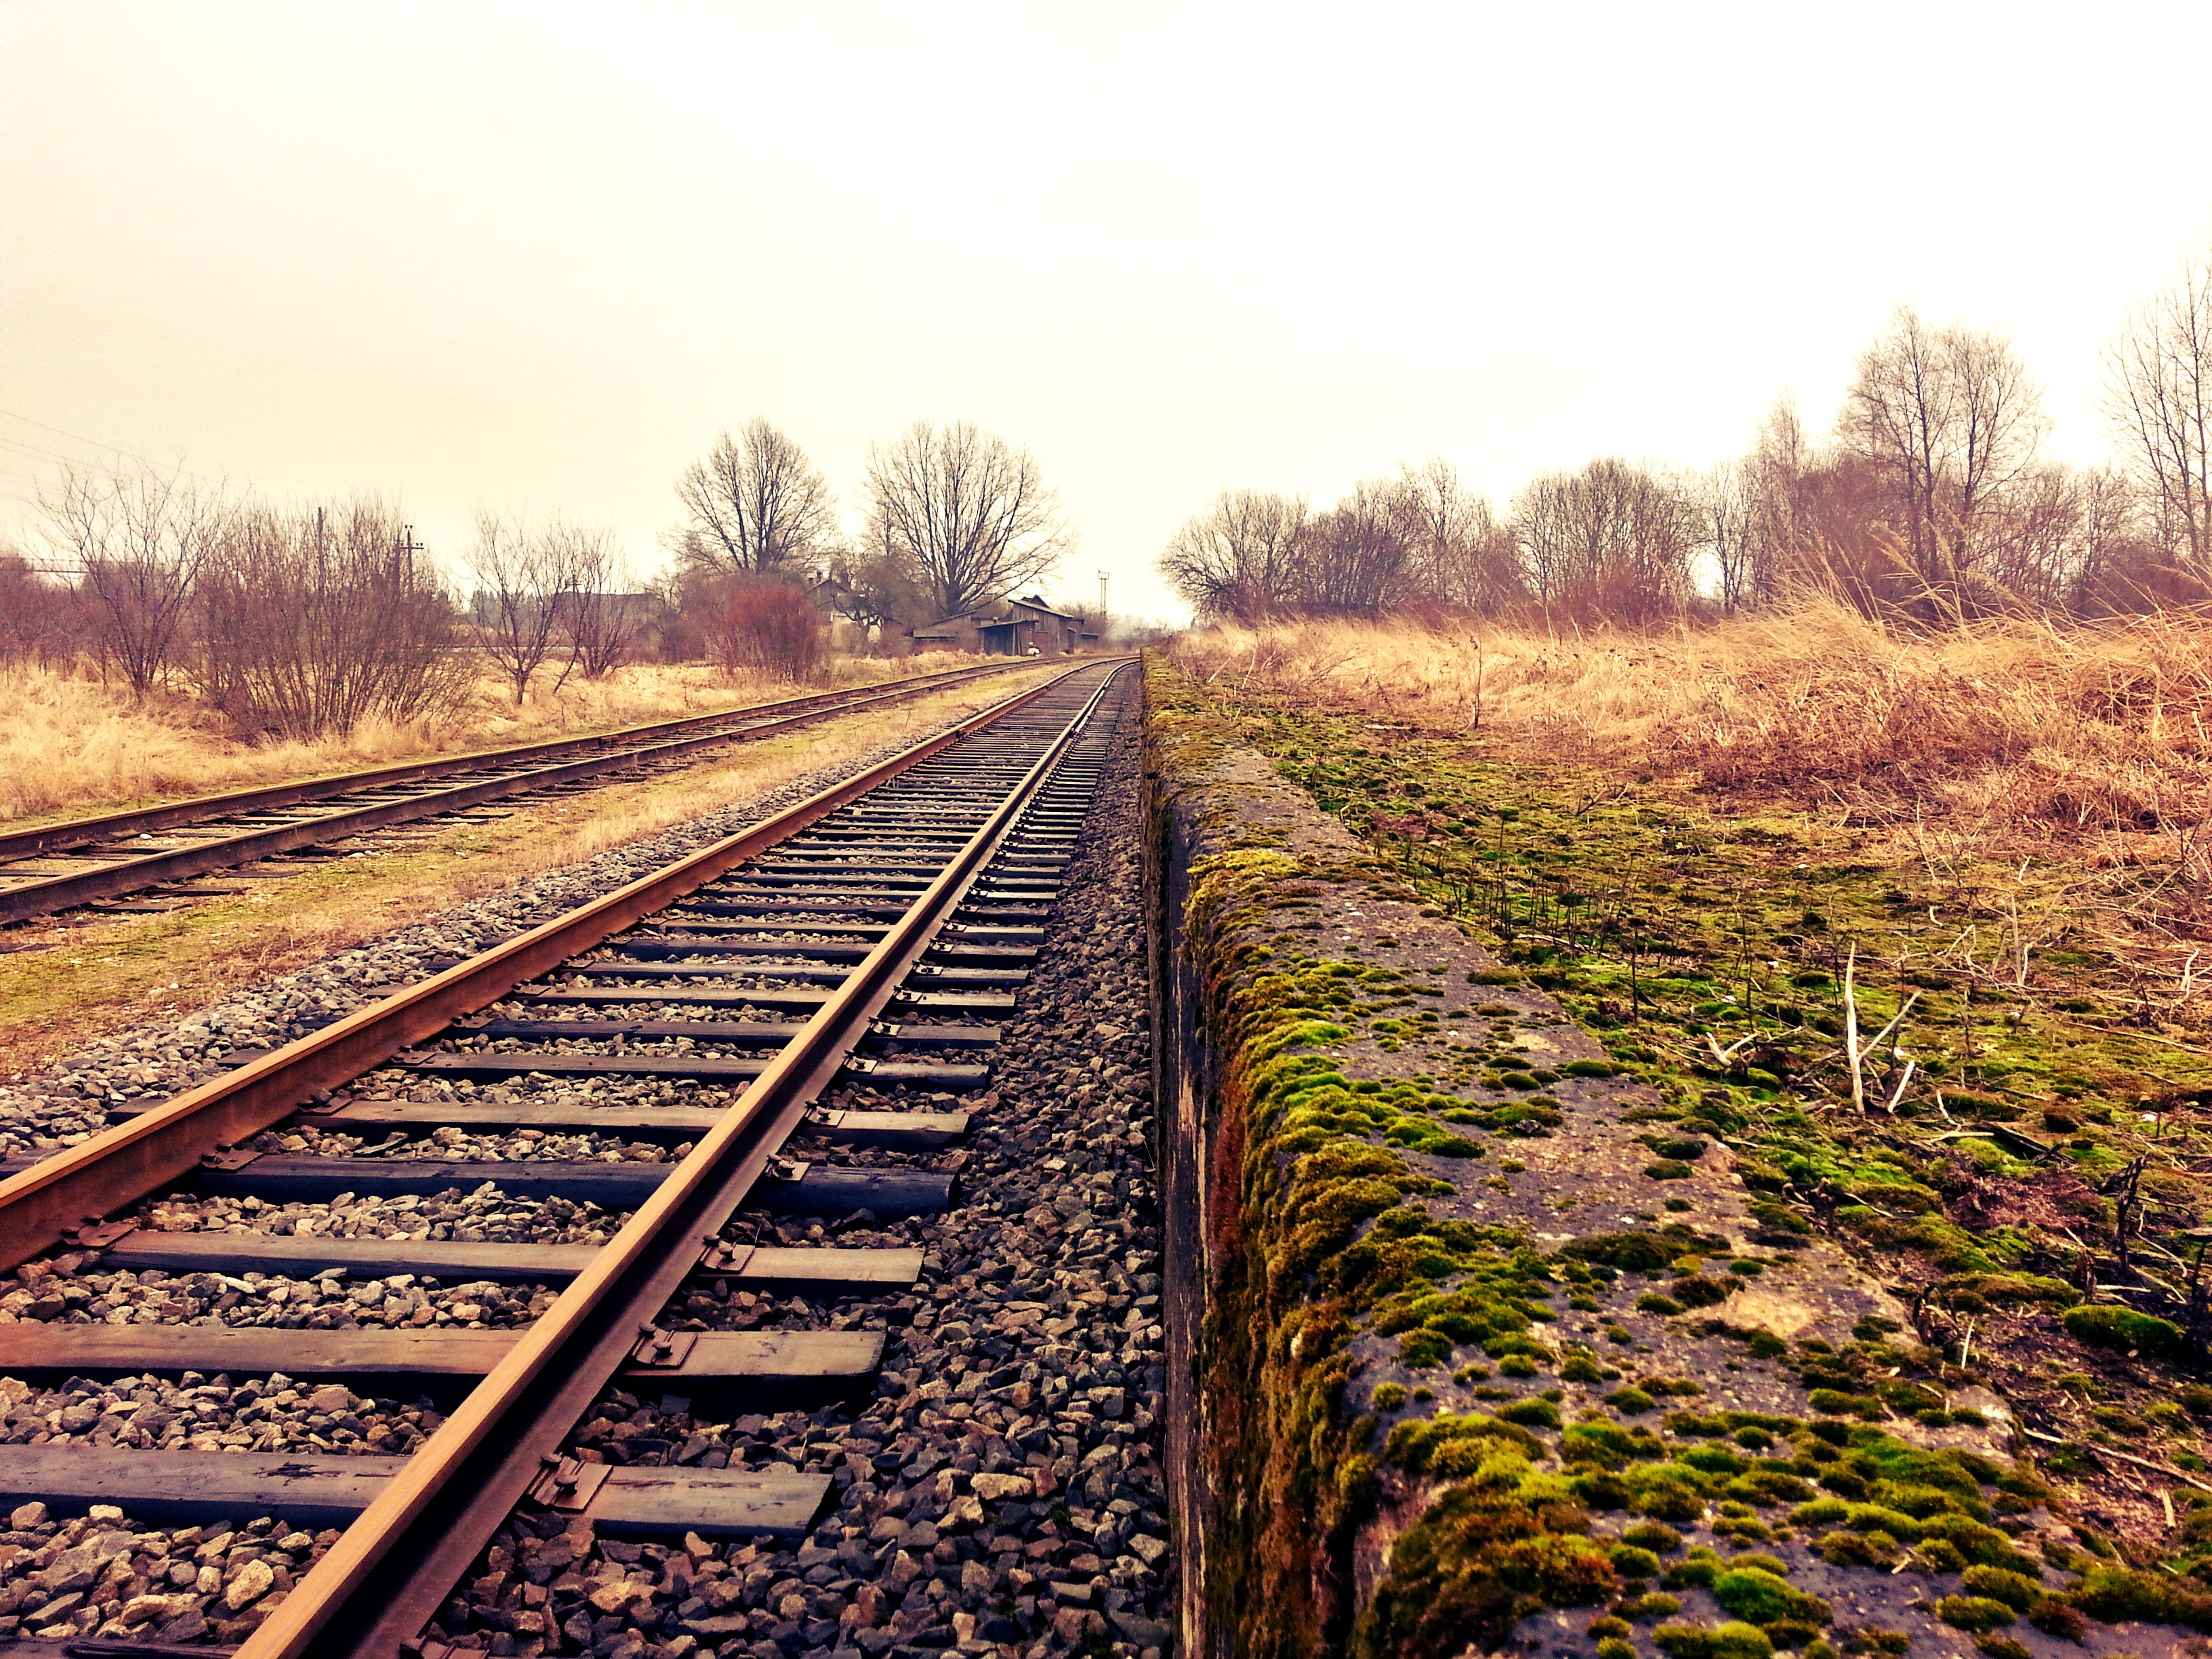
track, railroad, field, morning, train, transport, vehicle, autumn, soil, infrastructure, rail transport, rural area, railtrack, residential area